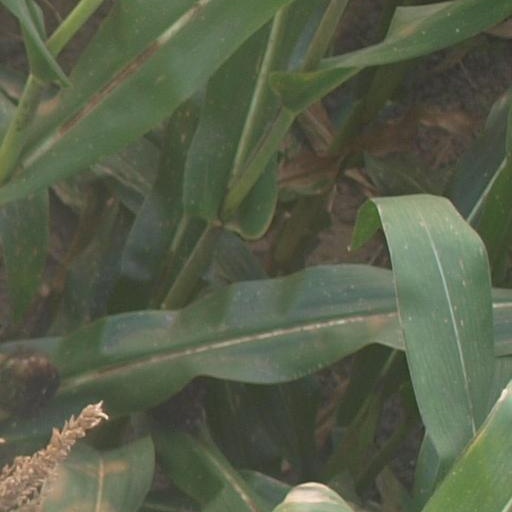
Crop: maize; corn